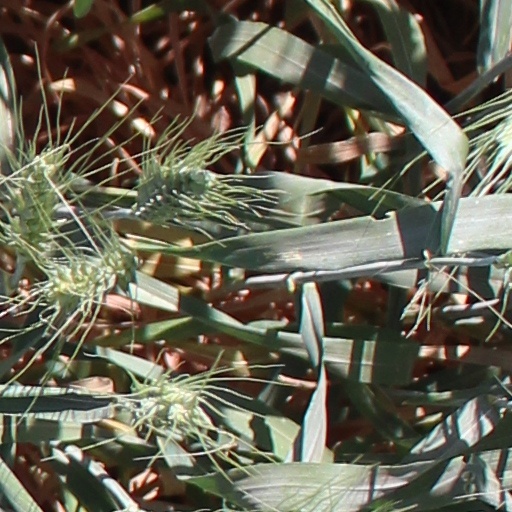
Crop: wheat